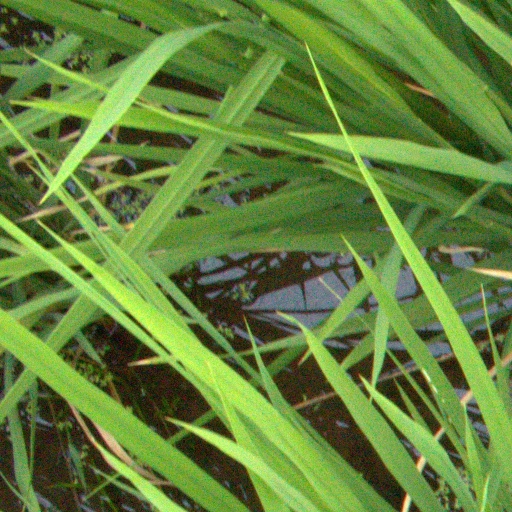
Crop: rice